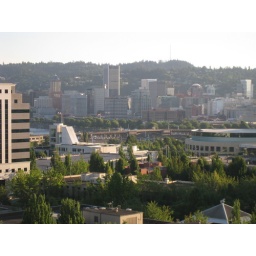
Woke up in Cairo, went to bed in Portland. Yay for green things and cars that won't run me over!